List of compositions by Gottfried Heinrich Stölzel

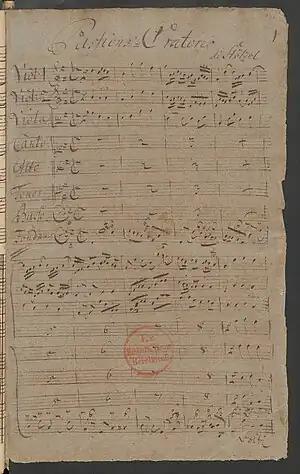
First page of a manuscript copy from around 1750 of Stölzel's "Ein Lämmlein geht und trägt die Schuld" Passion oratorio (1720)

According to the obituary published by Lorenz Christoph Mizler, Stölzel would have written around fourteen Passions and Christmas oratorios. Stölzel's librettos for his Passions and oratorios approach the cantata format: they are reflective in nature, and lack the dramatic-narrative component of, for instance, a sung Gospel reading.